Joseph D. and Margaret Kelly House

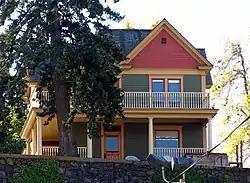
The Kelly House in 2008, seen from downtown The Dalles, below the bluff

The Joseph D. and Margaret Kelly House is a historic residence in The Dalles, Oregon, United States. Joseph Kelly, a highly successful farmer during the establishment of wheat as a major cash crop in Wasco County, retired young to this 1908 blufftop house and continued his career as a landlord and businessman. He and his wife Margaret, a teacher and member of another important wheat family, became a prominent philanthropic figures in The Dalles. The house is architecturally notable for its vernacular rendering of the Queen Anne style, reflecting the Kellys' rural background in contrast to the high Victorian approach used elsewhere in The Dalles.